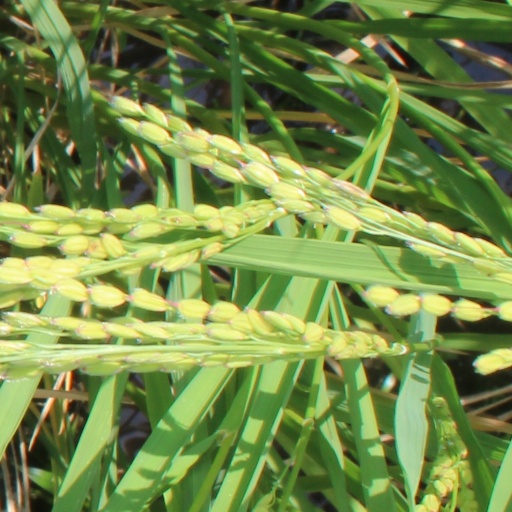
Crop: rice